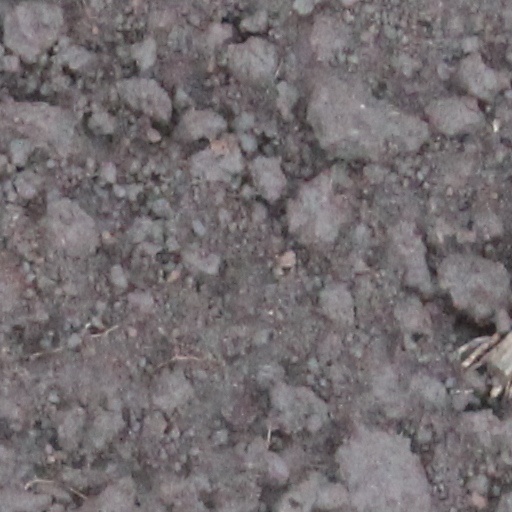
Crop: wheat